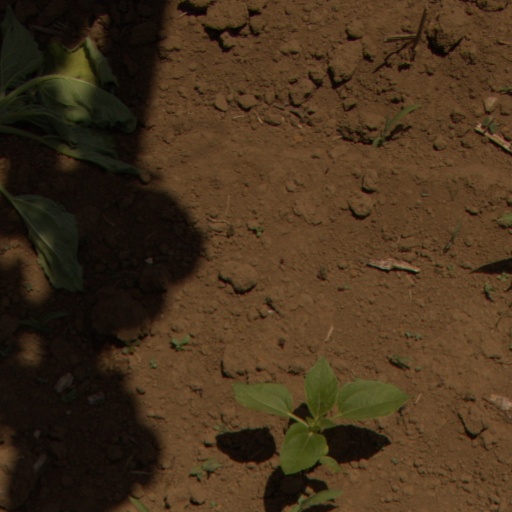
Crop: Jerusalem artichoke